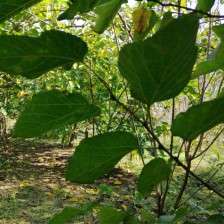
Variety: WhiteKing